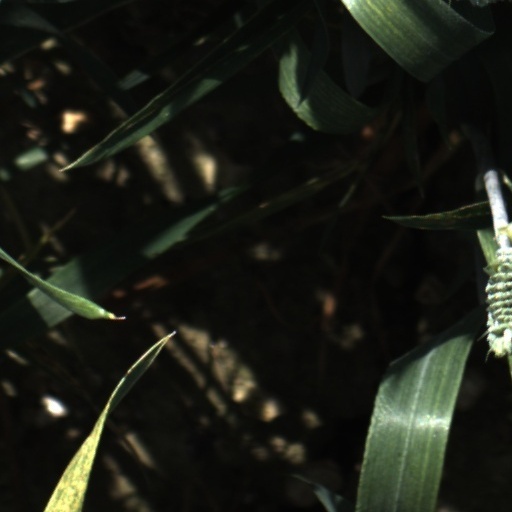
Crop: wheat